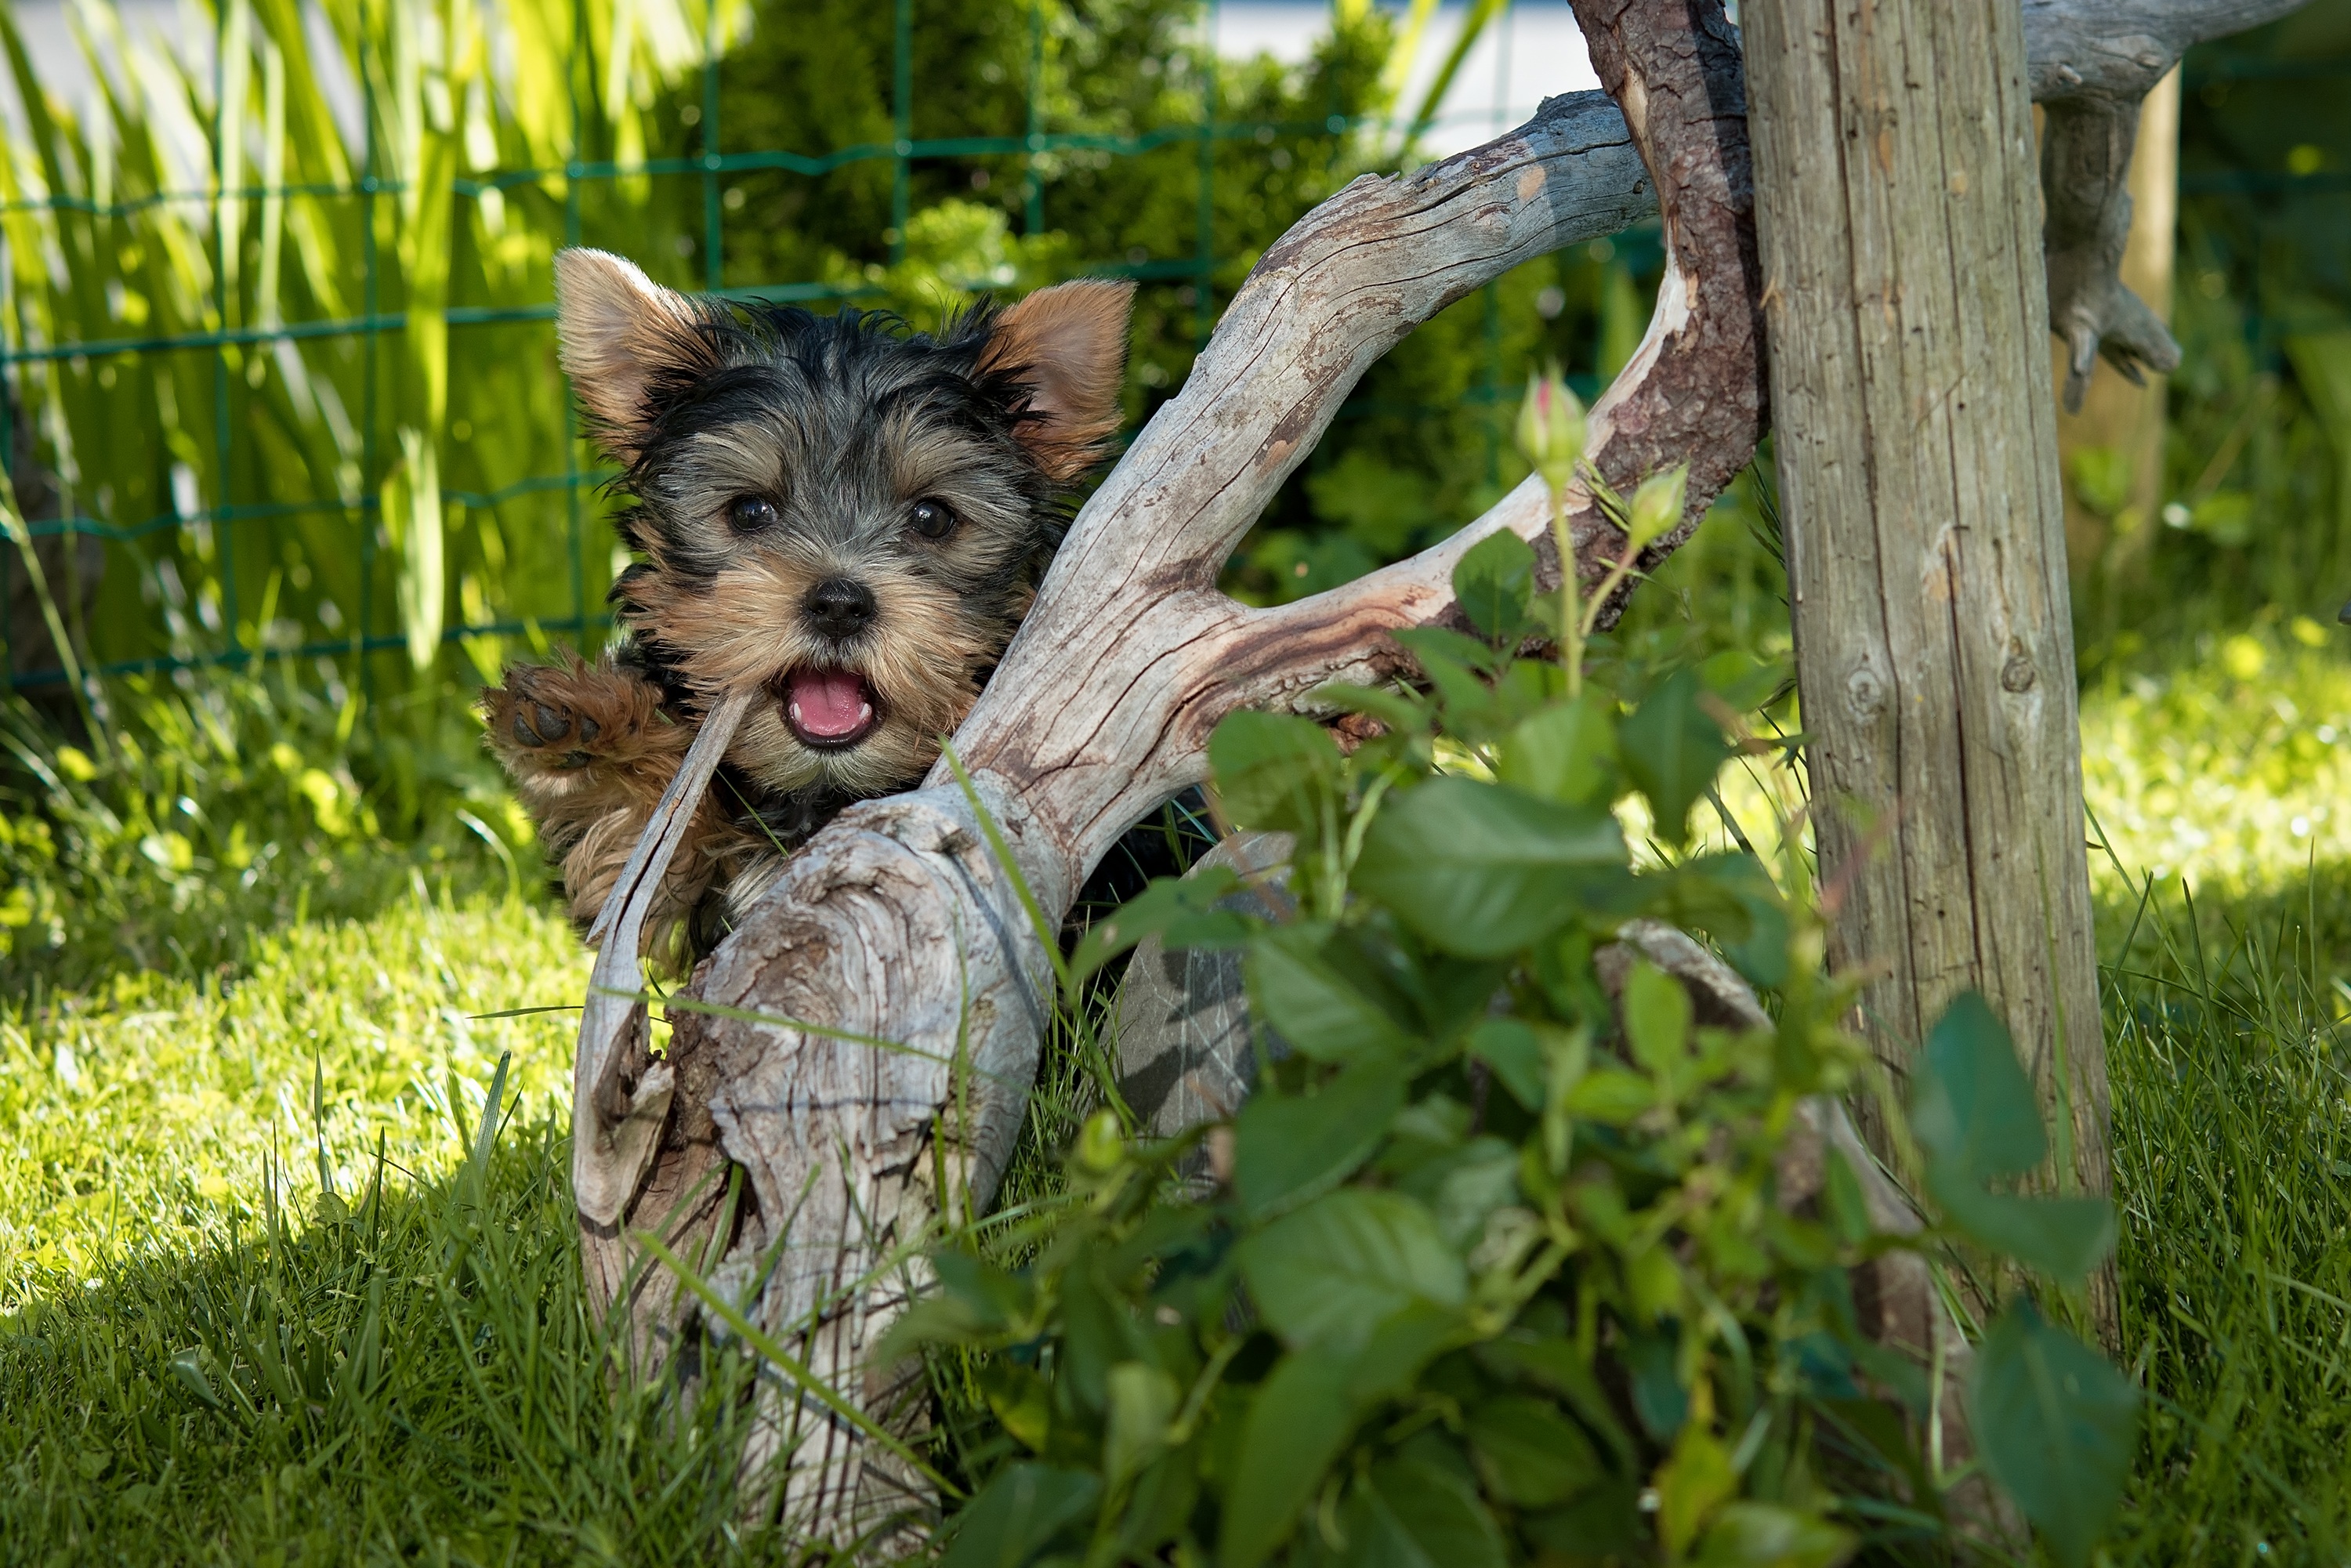
grass, flower, puppy, dog, animal, cute, canine, pet, green, mammal, garden, fauna, leaves, vertebrate, adorable, terrier, yorkshire terrier, dog like mammal